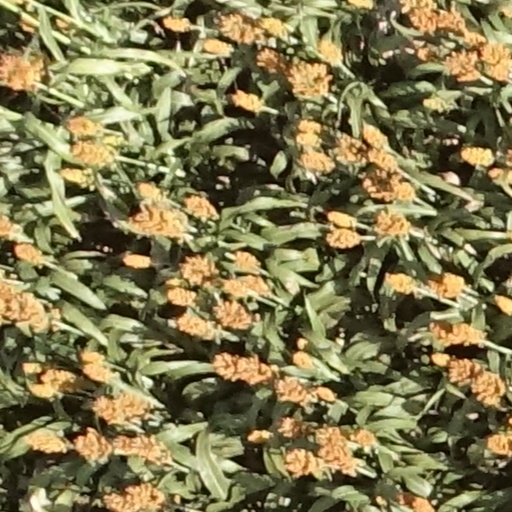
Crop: sorghum